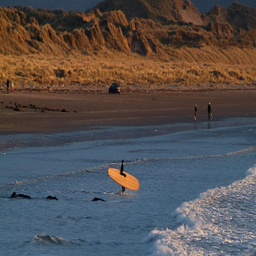
A surfer standing in the waves holding a board.
A surfer carrying his surfboard into the water.
A person with a surfboard in knee deep water.
A person entering the ocean with a surfboard.
a person in a body of water holding a surf board